Polysyndactyly

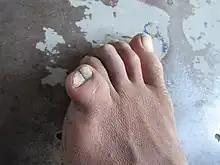
Foot polysyndactyly

Polysyndactyly is a congenital anomaly, combining polydactyly and syndactyly, in which affected individuals have an extra finger or toe that is connected, via fusing or webbing, to an adjacent digit.